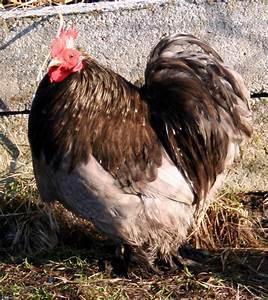
chicken